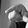
ASL letter: Q